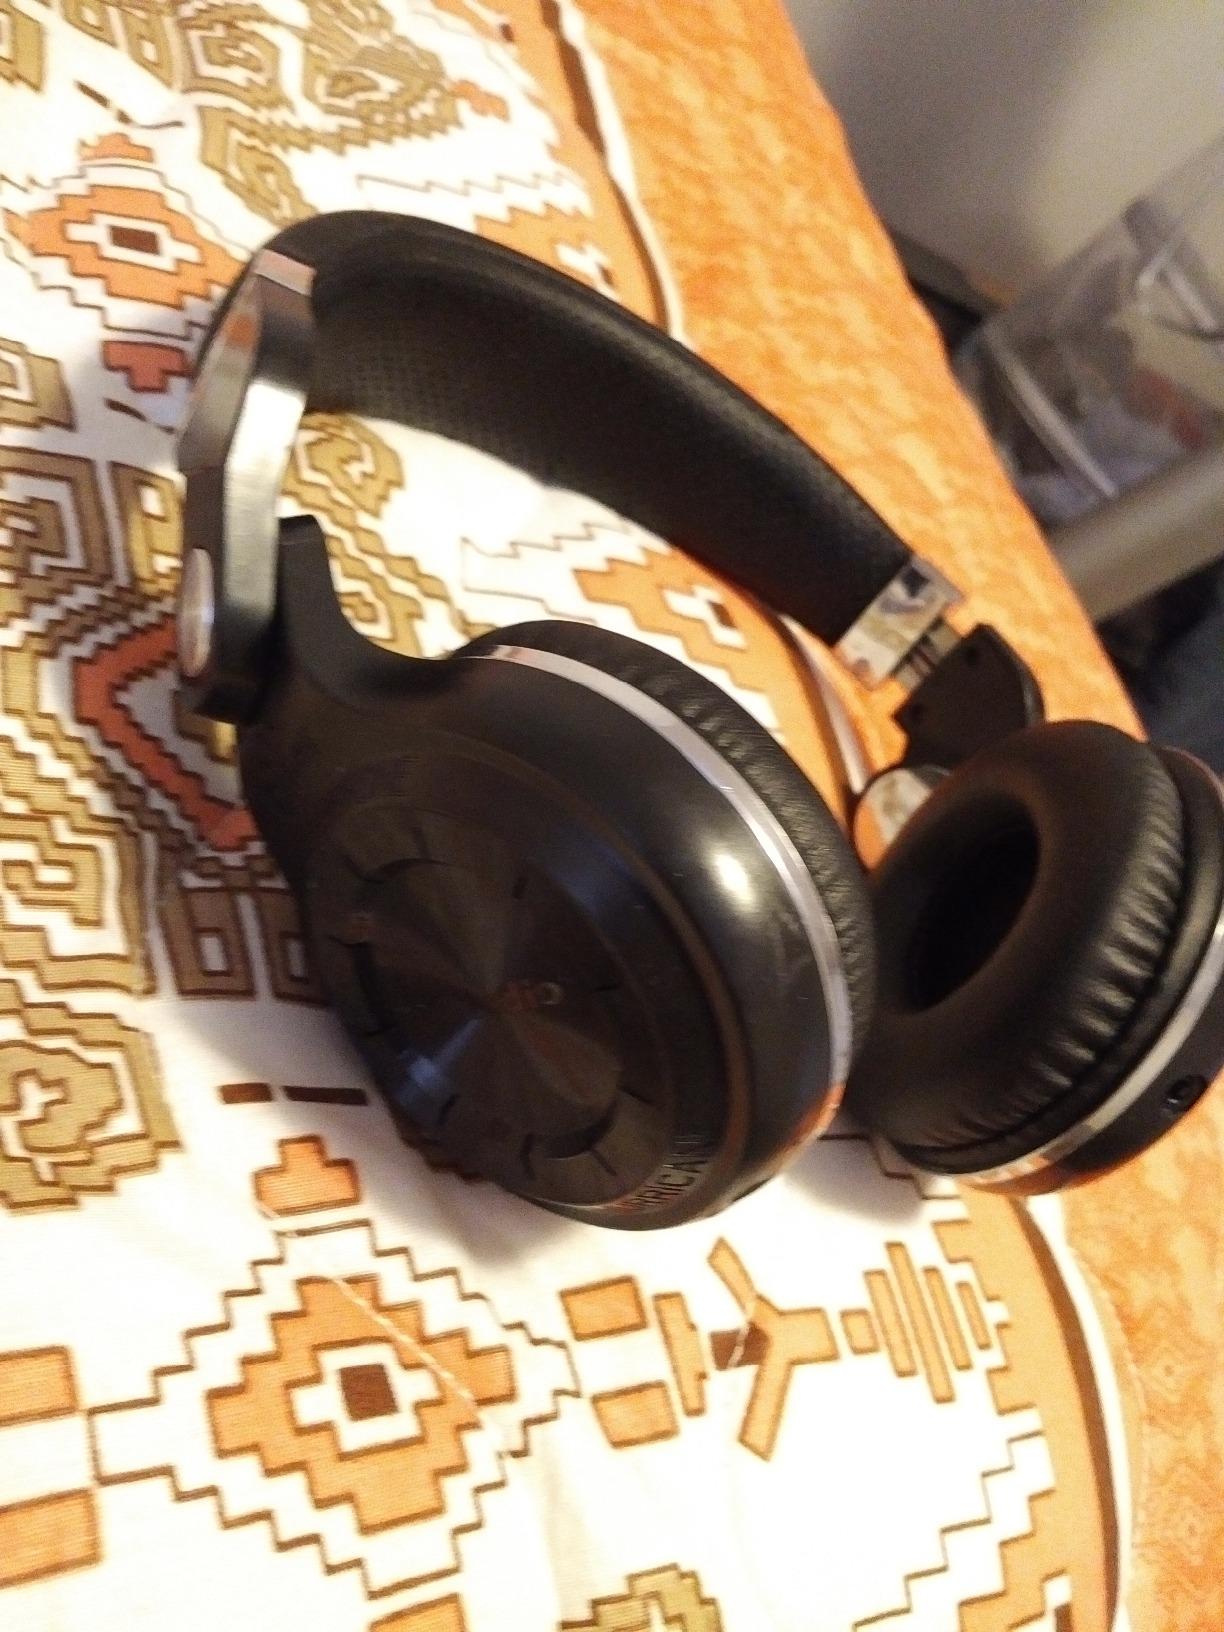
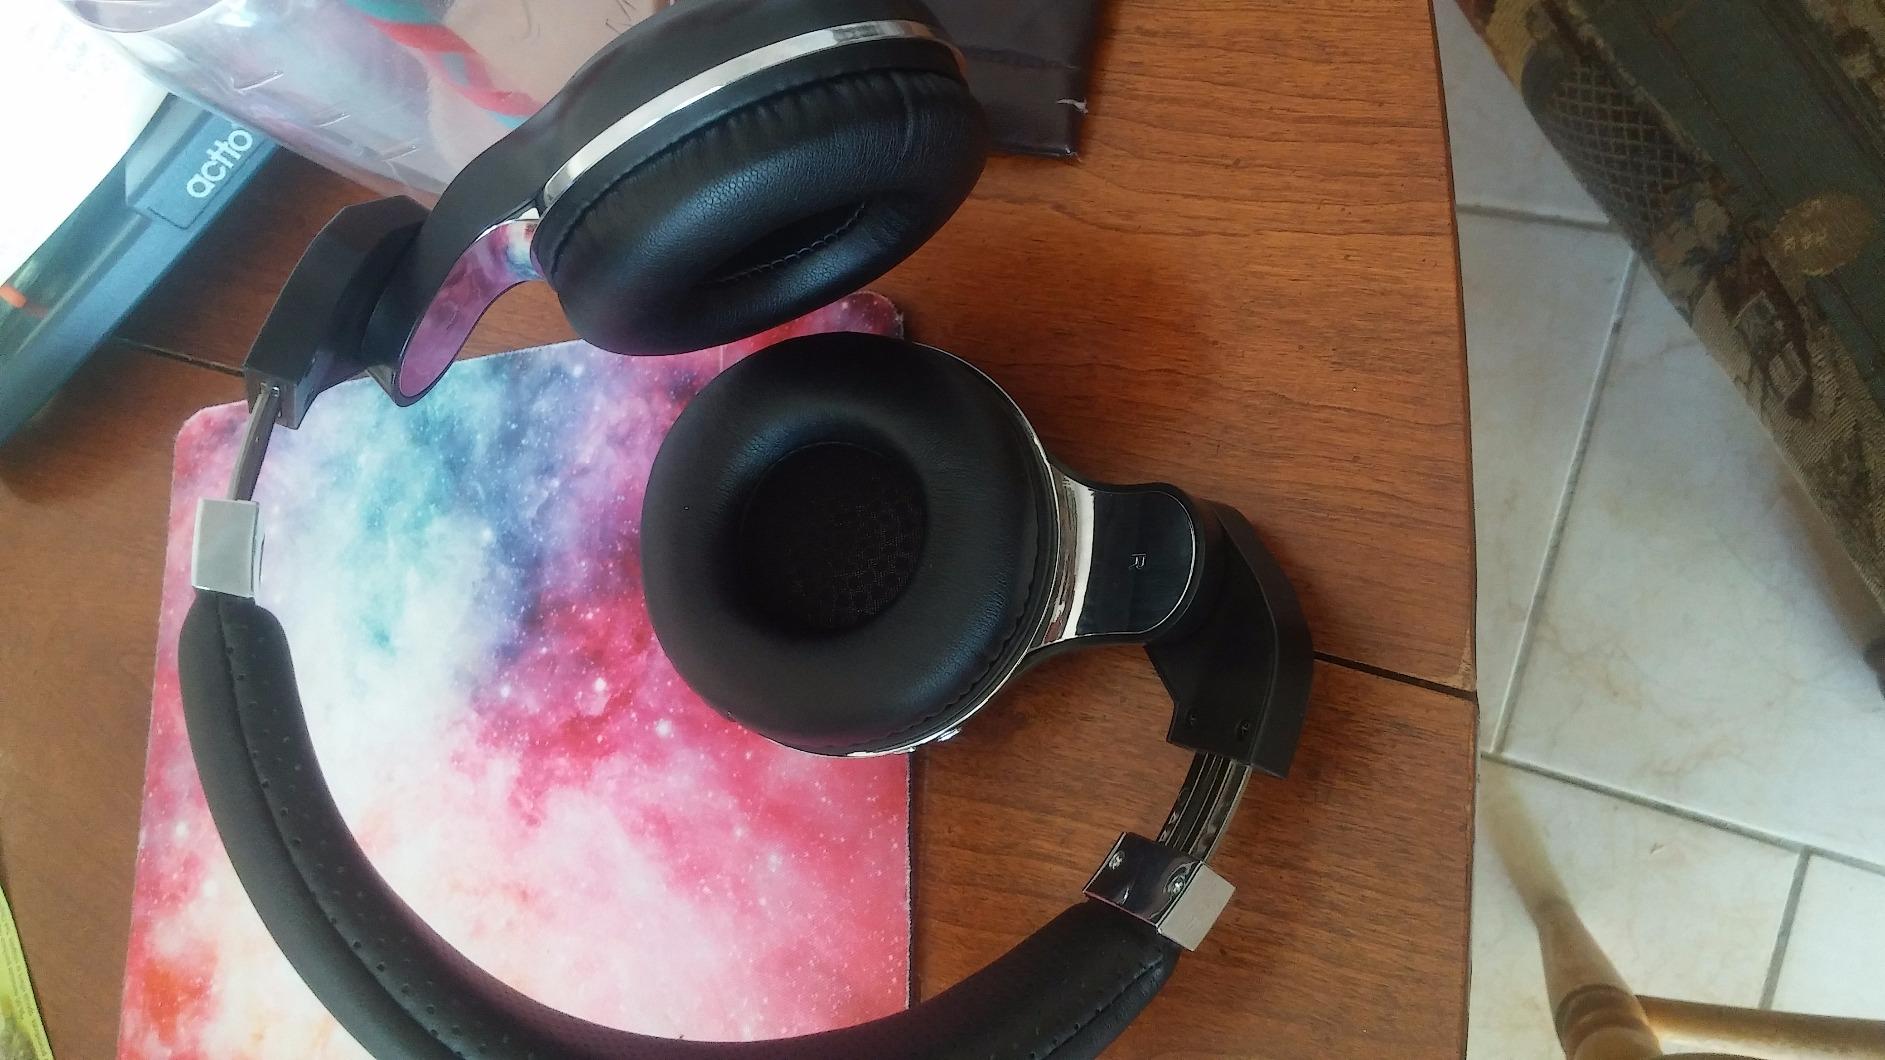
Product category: headphones
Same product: yes